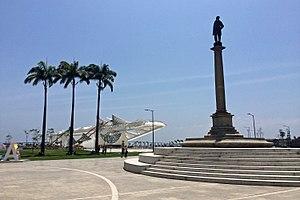
La Praça Mauá est une place située dans le centre de la ville de Rio de Janeiro.